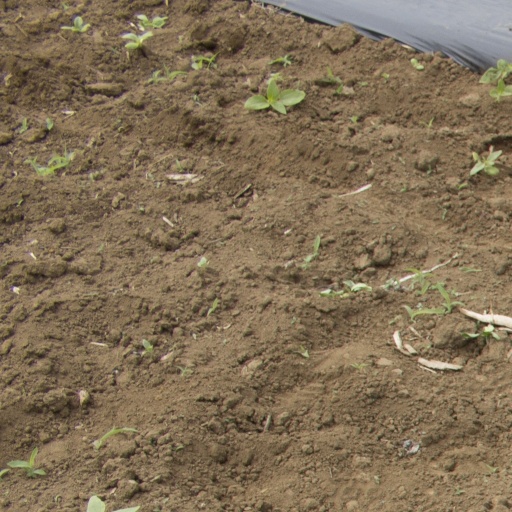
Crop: Jerusalem artichoke